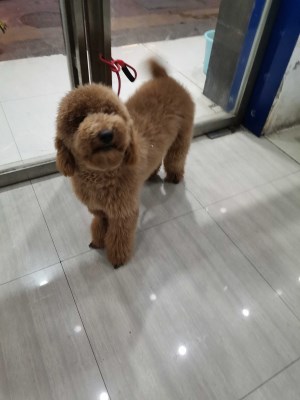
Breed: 316-n000118-standard_poodle